Frederick W. Horn

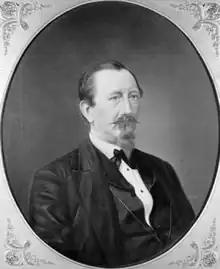
Portrait ca. 1872 by Hugo Broich

Frederick William Horn (August 21, 1815 – January 15, 1893) was a German-American immigrant, lawyer, politician, and Wisconsin pioneer. He served in many elected offices; he was the 4th, 7th, & 25th speaker of the Wisconsin State Assembly, and served a total of 14 years in the Assembly. He also served five years in the Wisconsin State Senate—including the first three sessions after statehood—and was the first mayor of Cedarburg, Wisconsin, serving seven years in that role. He generally identified as a Democrat, but was elected several times as an Independent.